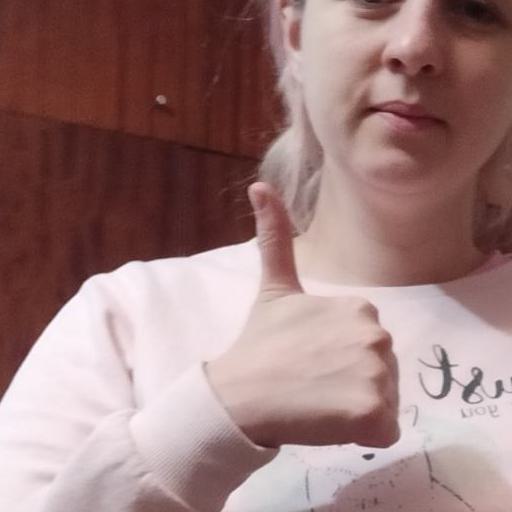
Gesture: like